Summit Avenue (St. Paul)

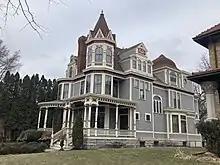
The Bishop mansion at 513 Summit is a fine example of the Queen Anne architectural style on Summit Avenue

Another popular style of architecture on Summit Avenue was the “Romanesque Revival”. This style was characterized by powerful medieval design motifs, particularly inspired by those of the Romanesque period (800-1150). Such medieval-inspired elements often include corner towers, steeply pitched roofs, and heavy arches around doorways and windows, making these buildings often resemble a medieval fortress. Buildings in this style were always built in brick or stone, usually roughly finished, and massive in construction. The largest and most well-known house on Summit Avenue, the James J Hill House, adheres to this style. The Hill House was built in 1891 for prominent railroad businessman James J Hill, who was key in the development of the American Northwest. Its architecture reflects the distinctive work of architect Henry Hobson Richardson whose style, though historically inspired, was very versatile and stressed utilitarianism, coherence, and greater simplicity. Many common features of this uniquely American Richardsonian Romanesque are featured in the Hill House such as rough red sandstone masonry, heavy round arches, and a slate roof, all built on a massive scale. However, the Hill House exhibits more delicate elements as well such as its skylights and Tiffany stained glass windows, showing an interesting contrast. The Wilder Mansion that once stood at 226 Summit could similarly be classified as Romanesque Revival in style but it did not resemble the Hill House. Compared to the eclectic and rough Hill House it was much more in keeping with the picturesque movement and adhered more to historic European styles than American utilitarianism. However, the Lightner House at 318 Summit is more similar to the Hill House and exhibits features such as large blocks of rough stone and a strong entrance arch that reflect the distinctive buildings of Richardson. The 1887 Rugg House is also Romanesque but not quite so simple with its horizontal dark-colored brickwork, peaked tile roof, and entrance arch decorated with carved sculptures.